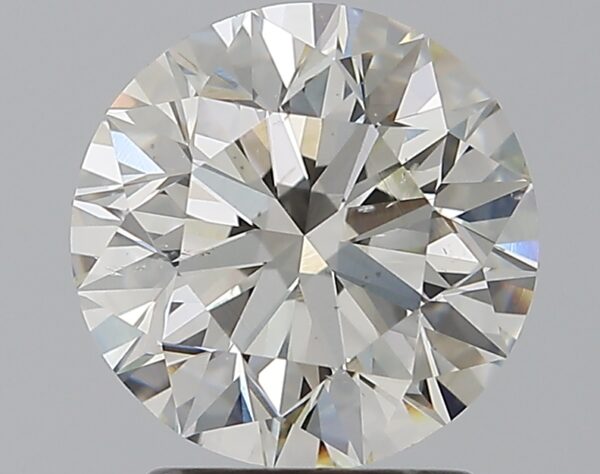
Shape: round
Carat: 2
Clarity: SI1
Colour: I
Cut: EX
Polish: EX
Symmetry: EX
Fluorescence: F
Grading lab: GIA
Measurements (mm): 7.94 x 7.99 x 5.05